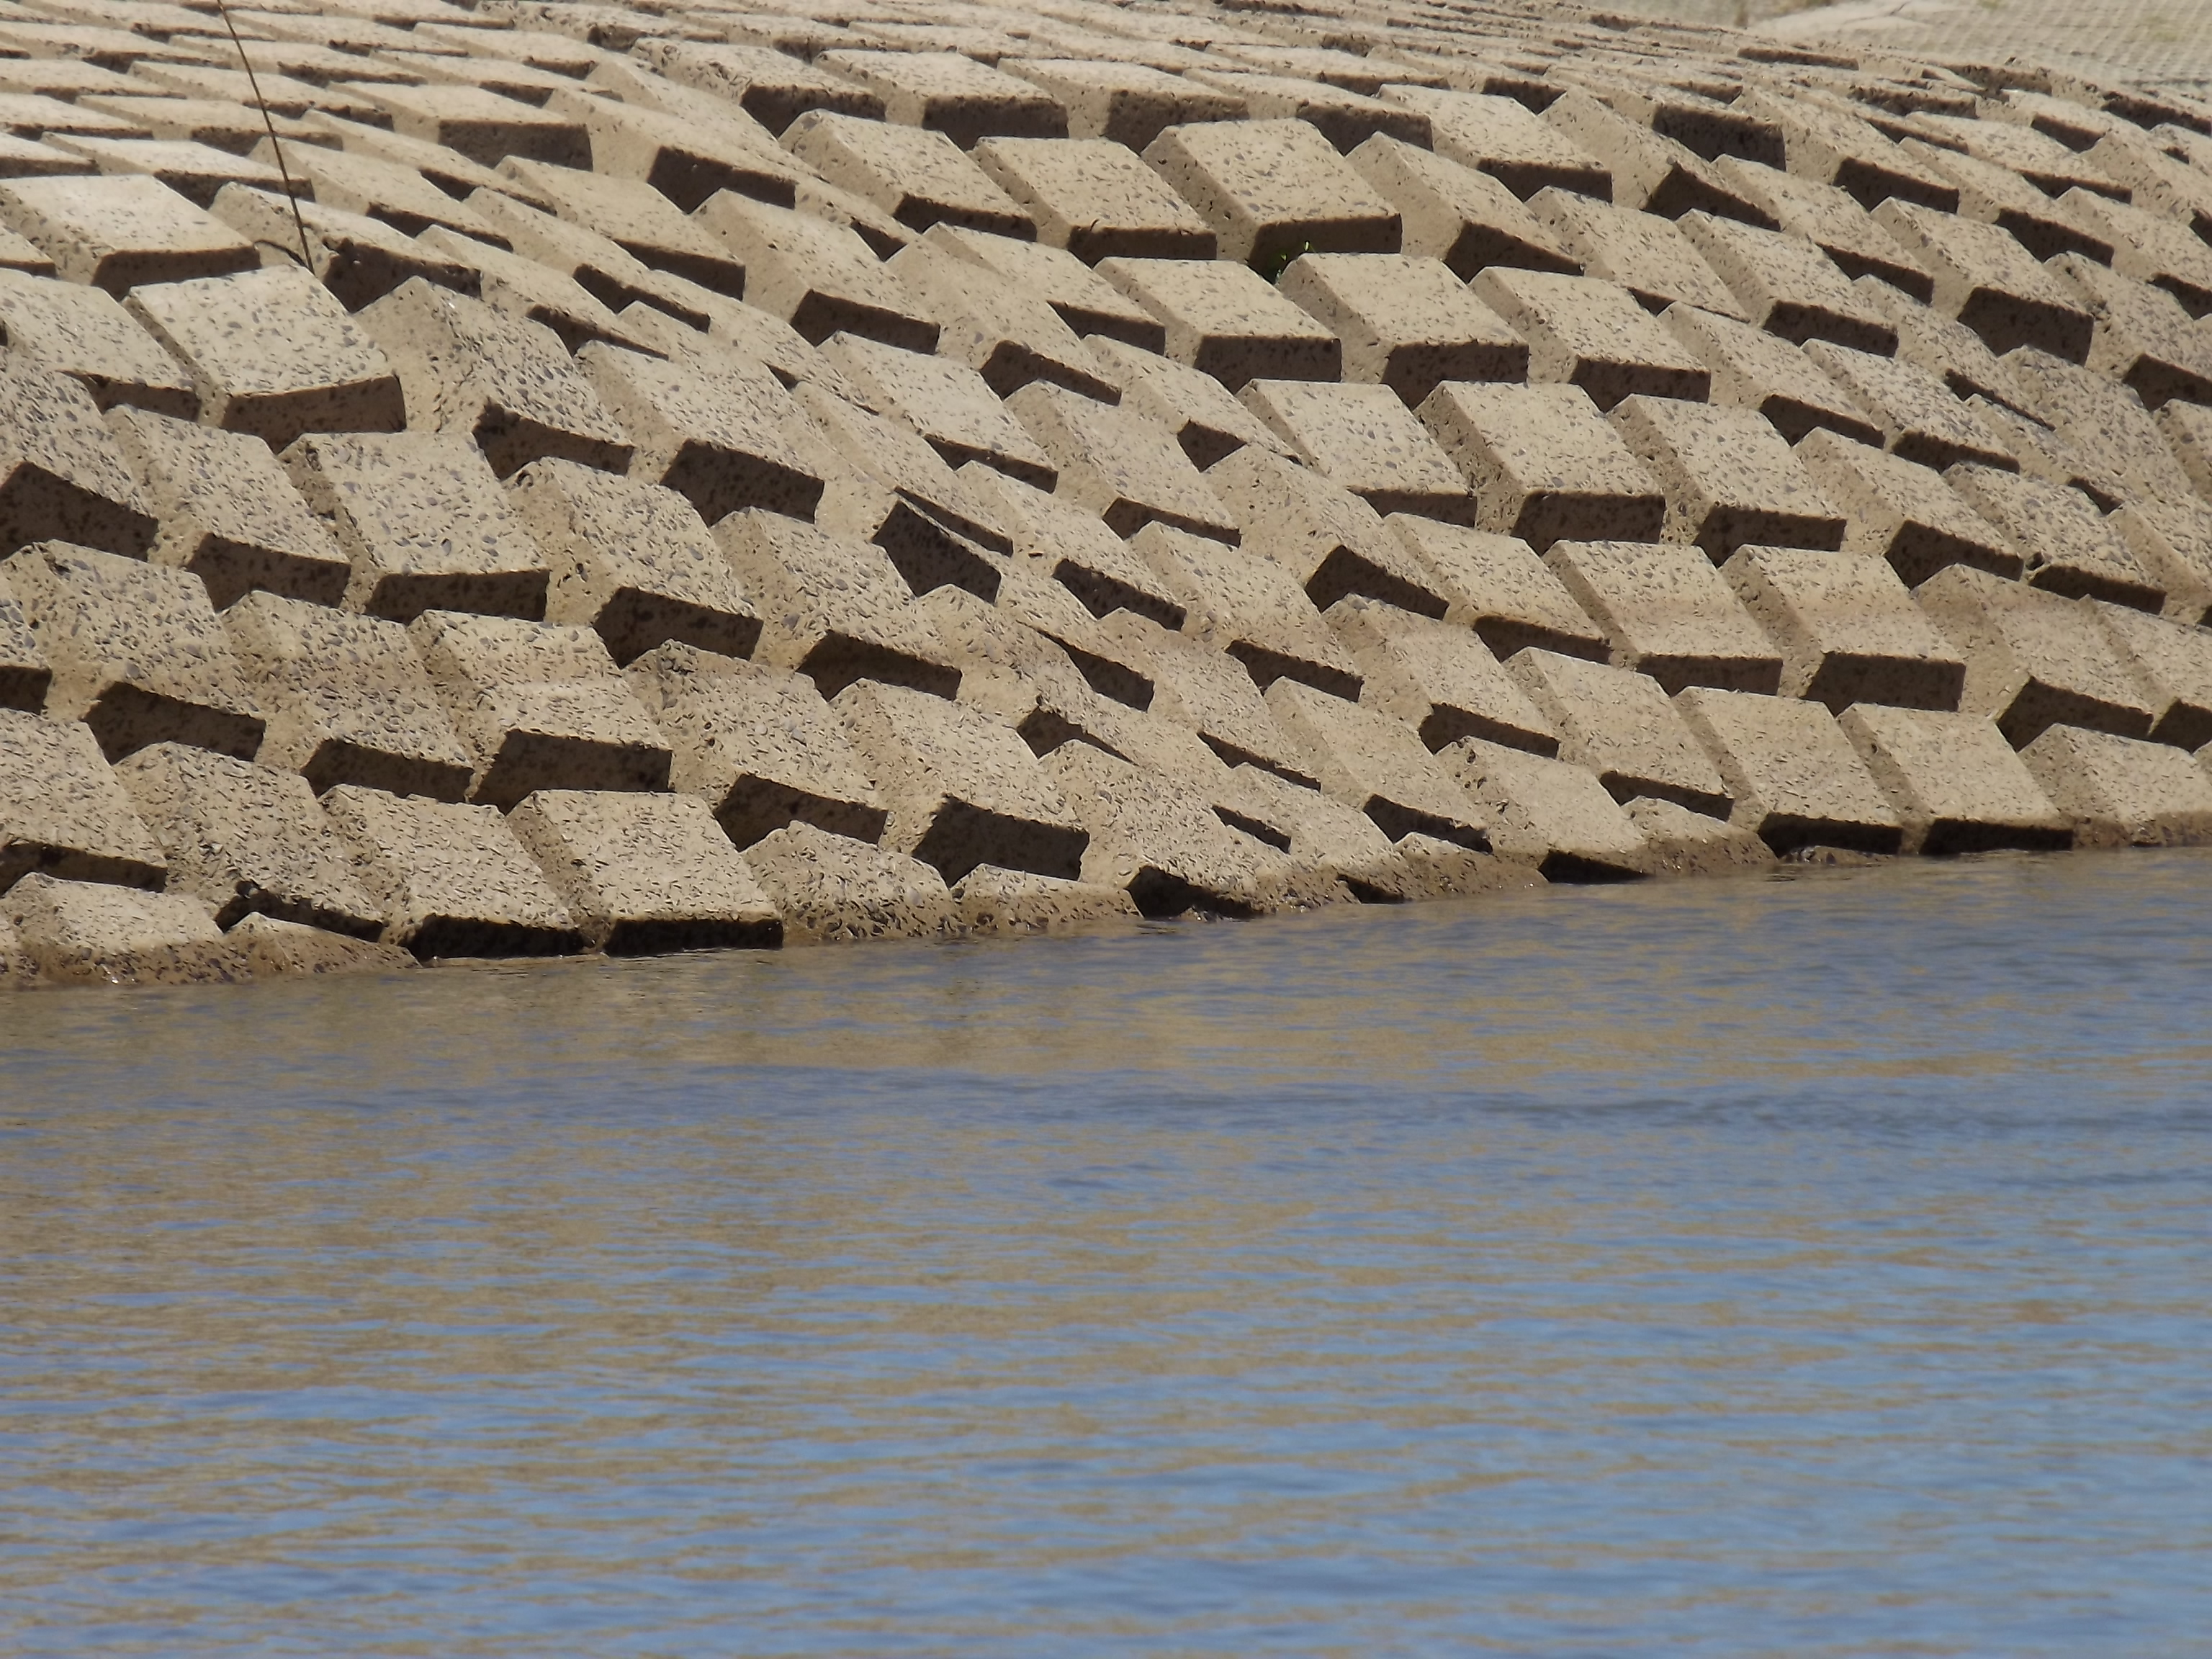
texture, river, water, bricks, blocks, cement, wave, landscape, summer, sun, shore, beige, rock